Ulf Lundell

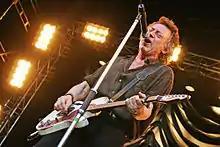
Lundell on stage in Borgholm, Sweden in 2005

Ulf Gerhard Lundell (born 20 November 1949) is a Swedish writer, poet, songwriter, composer, musician and artist.